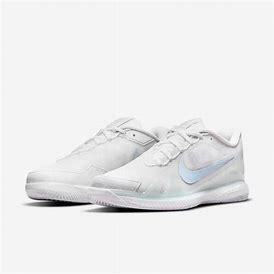
Brand: Nike
Model: Court Air Zoom Vapor Pro 2